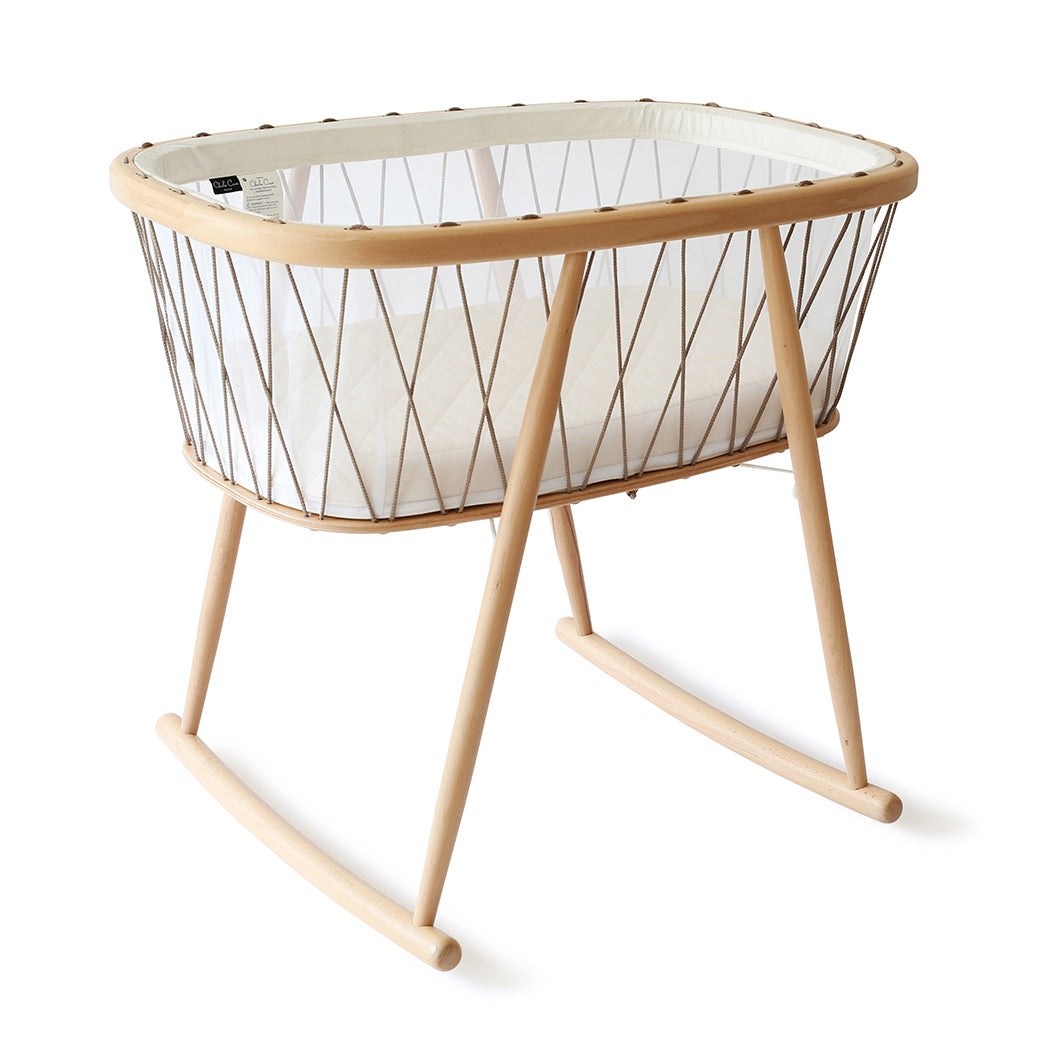
KUMI Bassinet
Brand: Charlie Crane
• Features millenary lateral swing design for soothing experience • Combines traditional swing movement with modern minimalist lines • Adjustable laces provide added safety • Simple assembly allows parents to tie cords • Meets European standard EN1130:2019 • Suitable for use from birth until child can sit, stand, or crawl • Wooden frame crafted from Beech plywood and solid Beech wood • Cocoon made of 100% polyester with 100% cotton bottom and 5mm laces • Mattress composed of 100% cotton cover and Certipur certified PU foam padding • Detachable and machine-washable at 40°C • Dimensions: Cradle - 31.8" x 22" x H 28.3", Mattress - 26.7" x 15.7" x H 1.9", Base - 17.3"
Category: Furniture > Baby & Toddler Furniture > Bassinets & Cradles > Bassinets